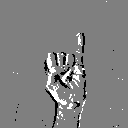
ASL letter: i